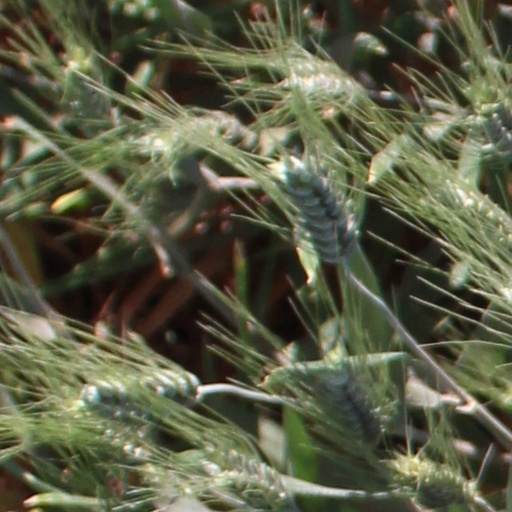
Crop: wheat